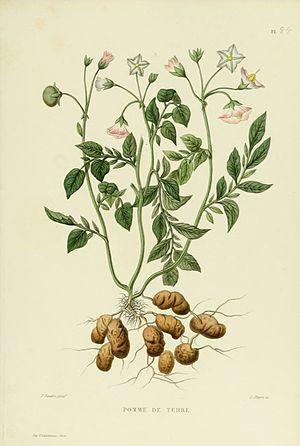
En botanique, un tubercule est une tige qui résulte soit de la tubérisation d'entre-nœuds soit de la tubérisation de l'extrémité d'une tige. Cet organe de réserve assure la survie des plantes pendant la saison d'hiver ou en période de sécheresse, et souvent leur multiplication par voie végétative. Par extension, ce tubercule caulinaire désigne toute partie souterraine tubérisée, voire un organe aérien tubérisé.